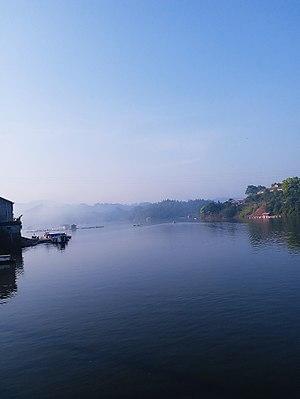
Photo de la Rivière Yuan à Yuanling, Huaihua, Hunan, Chine. 中文（中国大陆）‎: 流经中国湖南省怀化市沅陵县肖家桥乡的沅江。